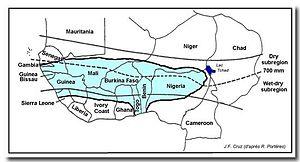
Le fonio blanc est une plante annuelle herbacée de la famille des Poaceae cultivée pour ses graines.